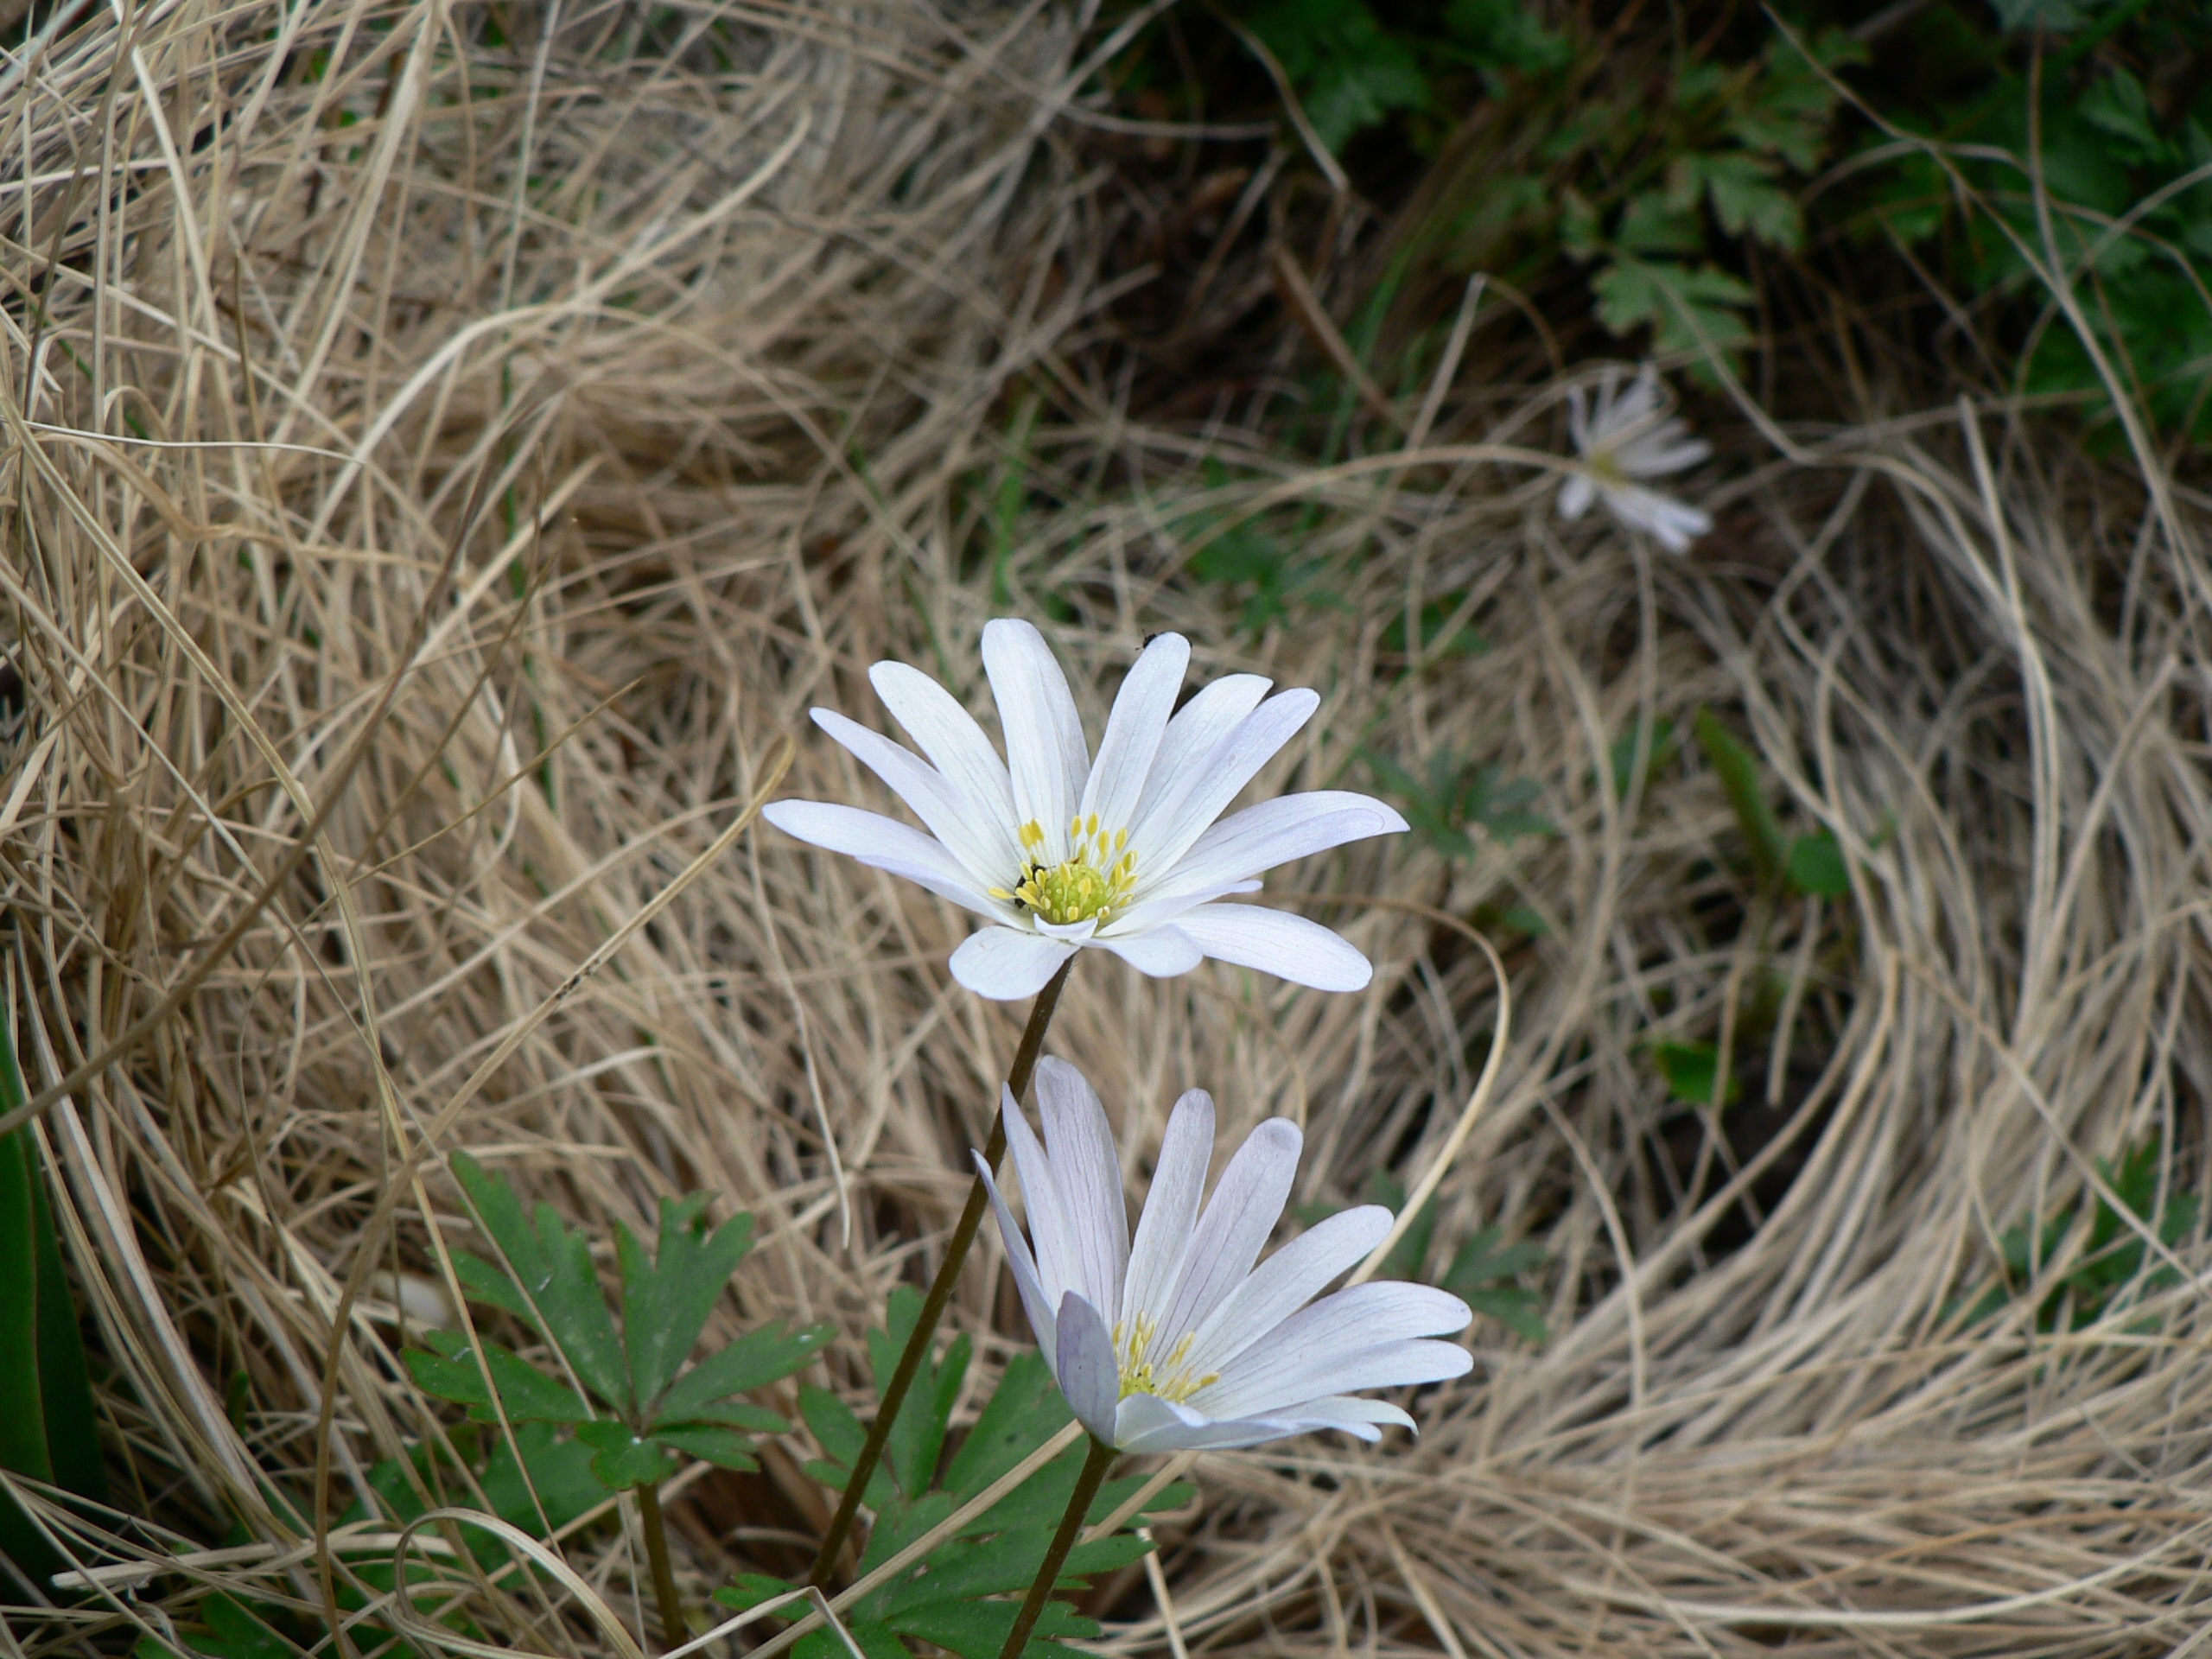
nature, grass, plant, meadow, prairie, flower, daisy, botany, flora, wildflower, flowers, crocus, flowering plant, daisy family, grass family, land plant